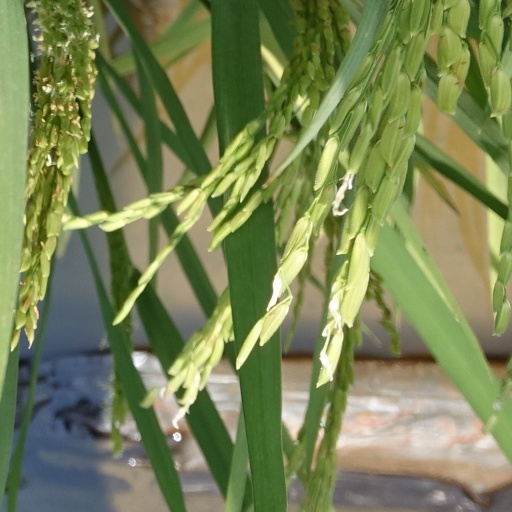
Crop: rice